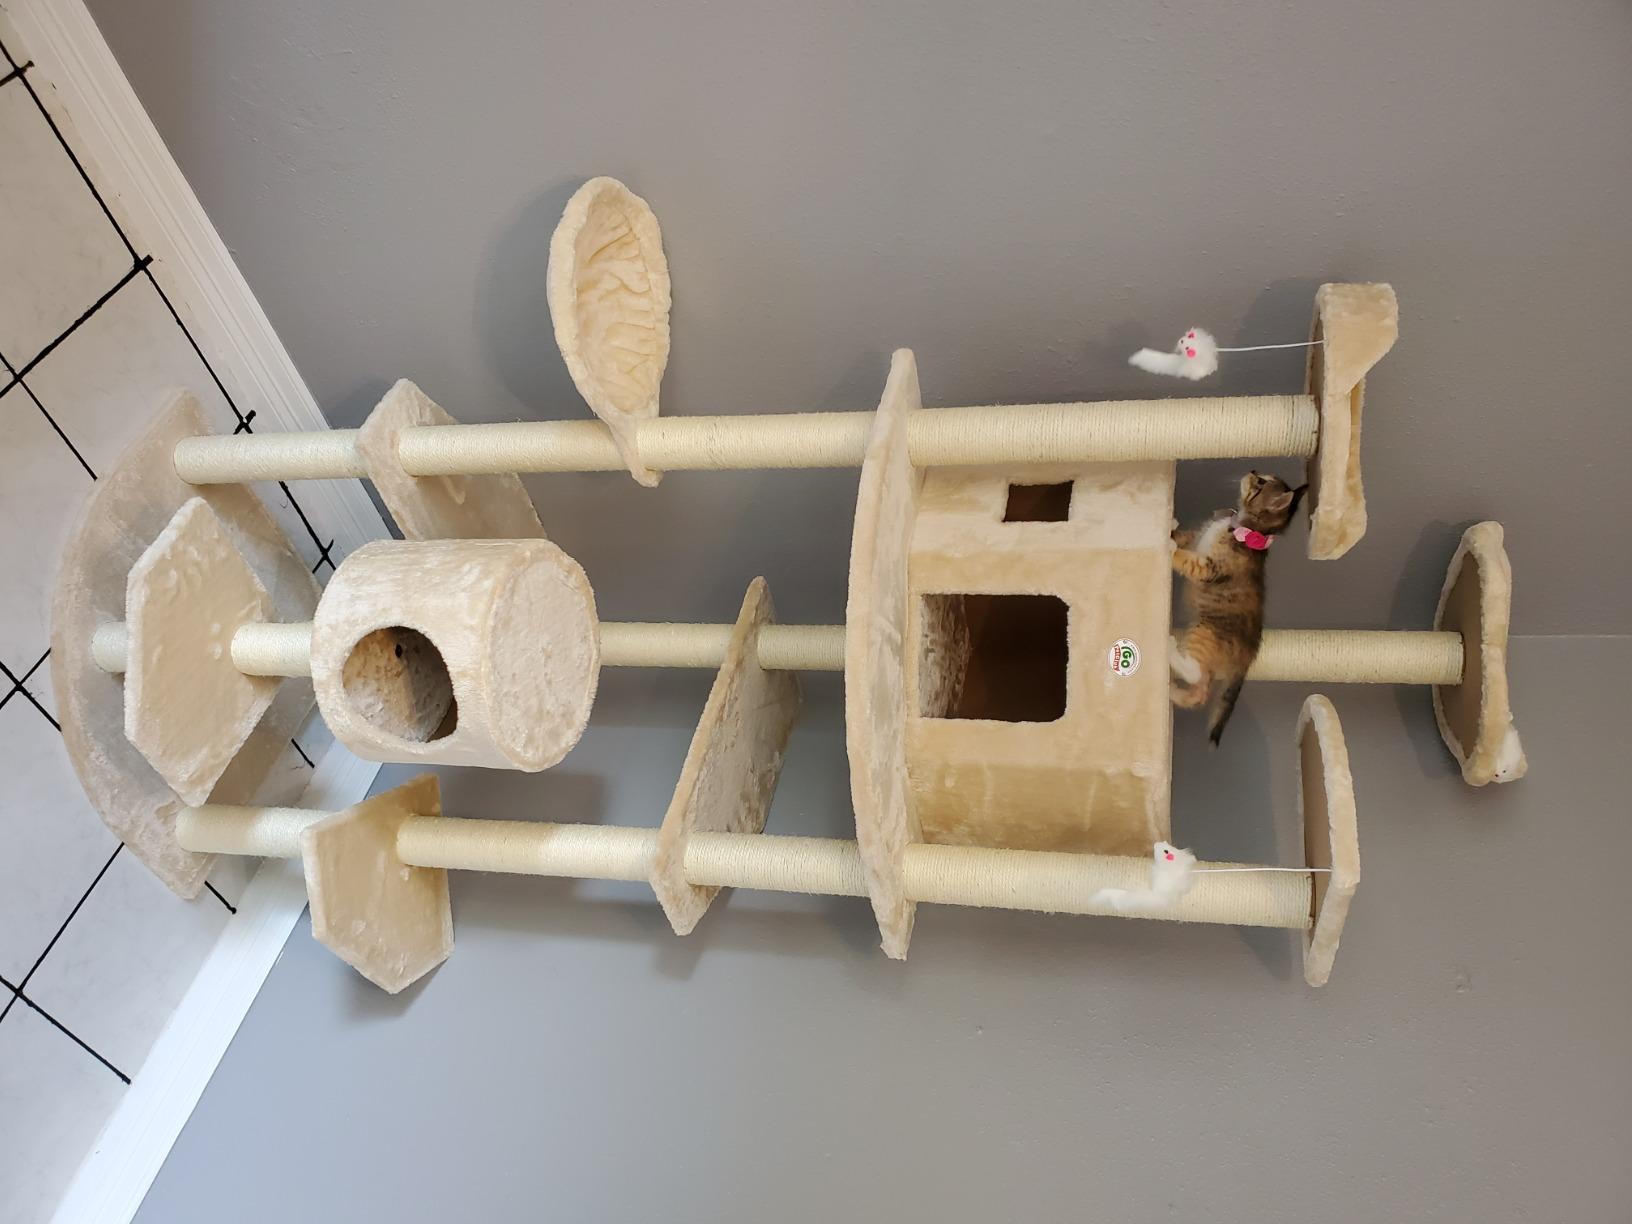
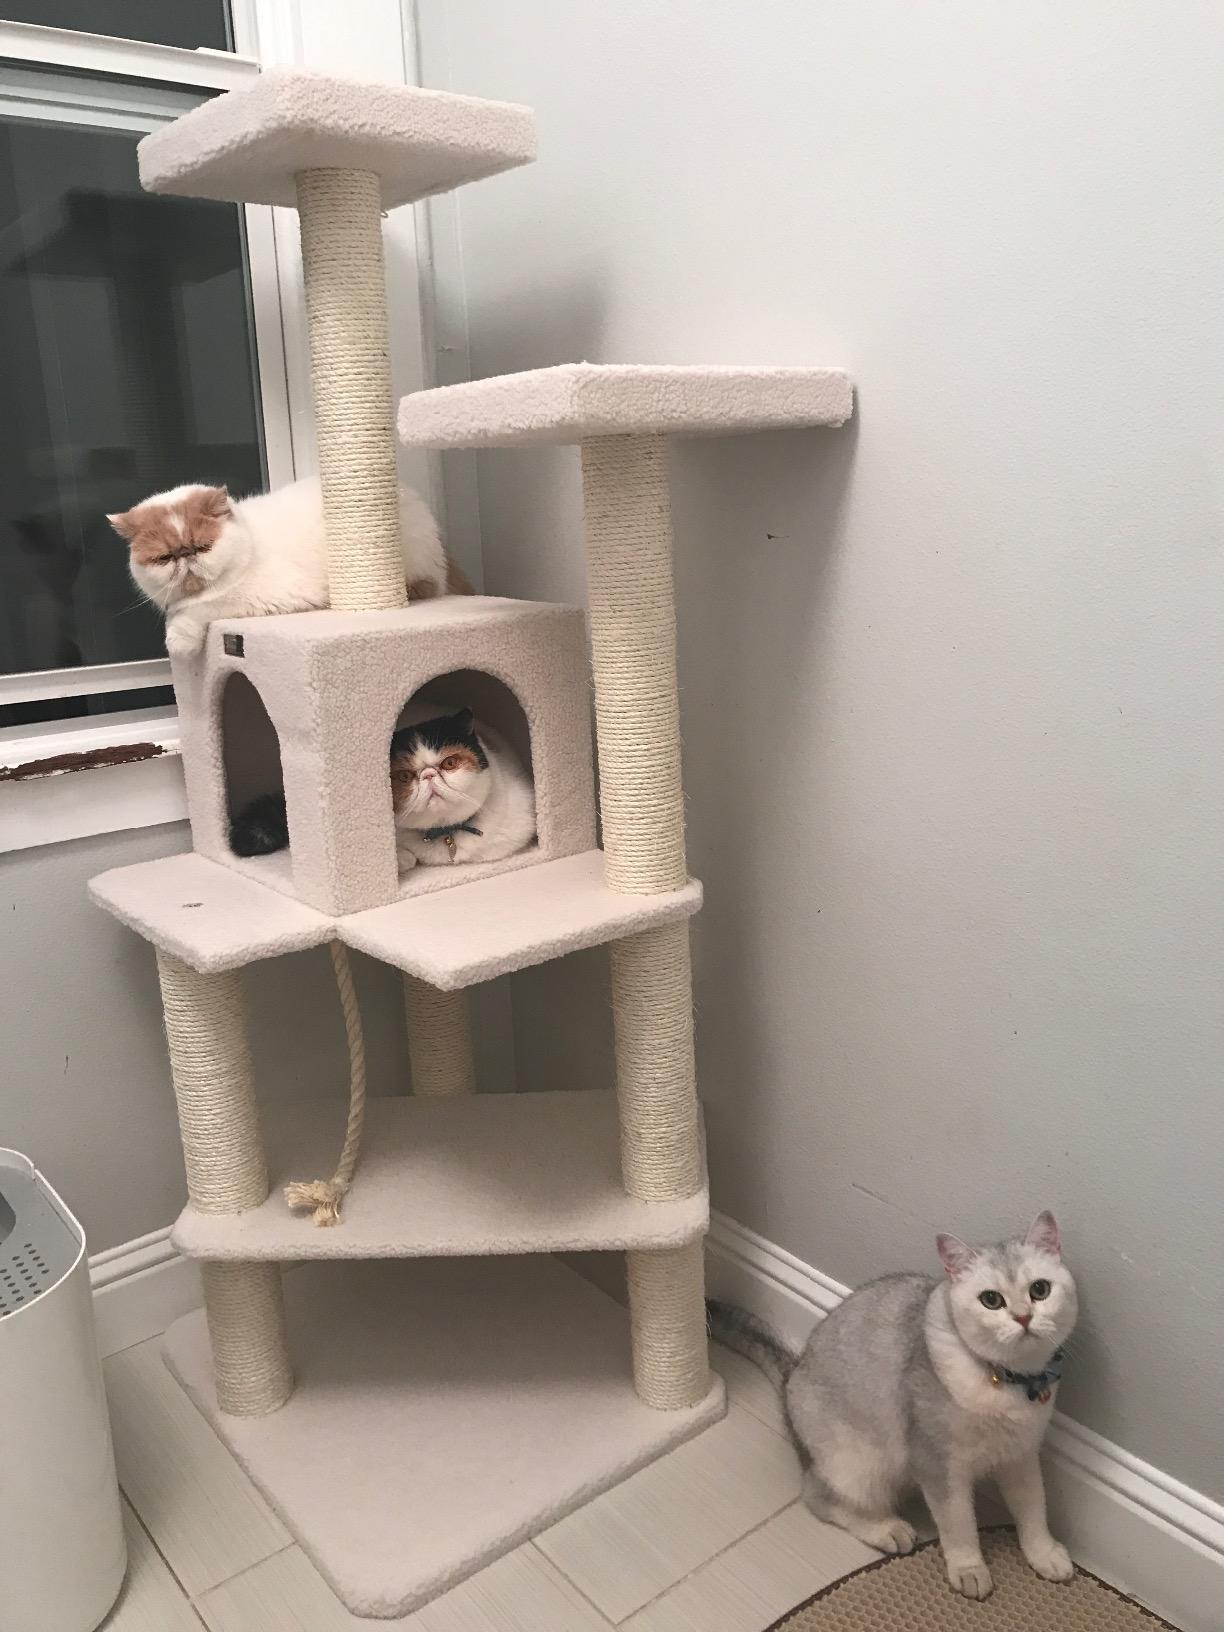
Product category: items_cat tree
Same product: no